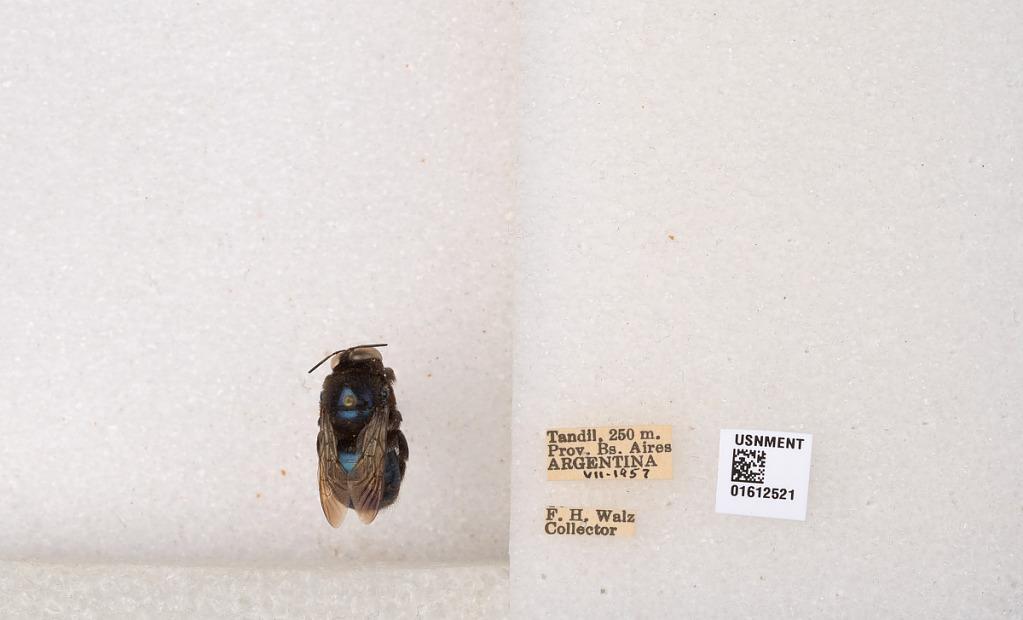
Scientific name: Xylocopa (Schonnherria) splendidula Lepeletier
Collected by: F. Walz
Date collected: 1957-7-1
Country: Argentina
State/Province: Buenos Aires
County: Tandil
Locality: Tandil